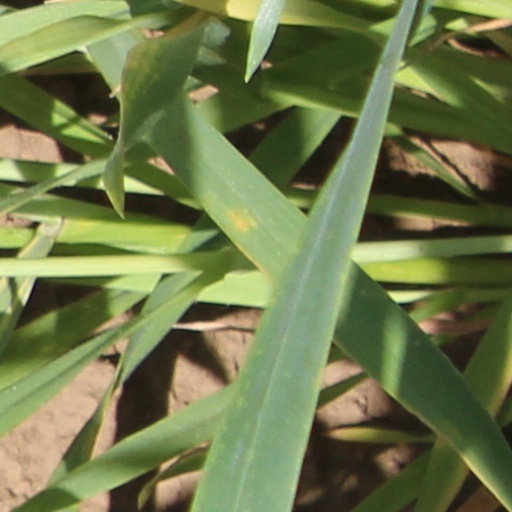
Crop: wheat